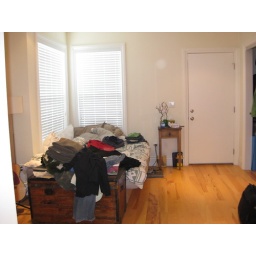
door in back is to balcony